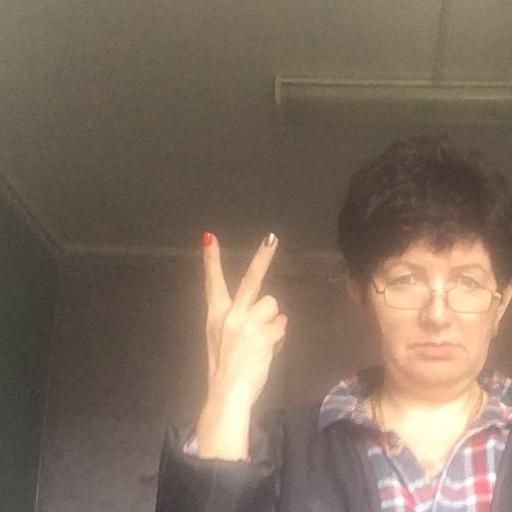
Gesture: peace_inverted